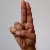
The image shows a hand gesture representing the letter 'U' in Indian Sign Language.